Inshi no heya

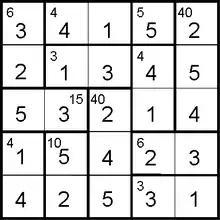
Solved Inshi No Heya grid

The numbers in each room, when multiplied together, equal the small number in the upper left corner of the room